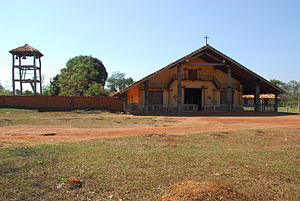
Jesuitmissionerne i Chiquitos / Verdensarvstederne
Santa Ana de Velasco. Kirke med kirketårn i tre set forfra mod et græsdækket område.
Jesuitmissionerne i Chiquitos i departementet Santa Cruz i Bolivia blev grundlagt af jesuitterne i 1600- og 1700-tallet. Hensigten med stationerne var at drive kristen mission overfor landets oprindelige indbyggere. Seks af missionsstationerne er blevet opført på UNESCOs verdensarvsliste. Disse missionsstationer udmærker sig ved at blande europæisk kultur og indianske traditioner.